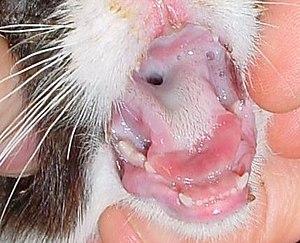
Le calicivirus félin, ou le FCV est un virus de la famille Caliciviridae qui est responsable de la calicivirose chez les chats. C'est l'une des deux infections respiratoires les plus importantes chez les chats, l'autre étant l'herpès virus. Le FCV peut être identifié chez environ 50 % des infections respiratoires félines. Les guépards sont une autre espèce de la famille Felidae exposée à être contaminée naturellement.